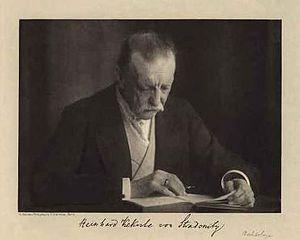
Reinhard Kekulé von Stradonitz, né le 6 mars 1839 et mort le 23 mars 1911, est un archéologue allemand.